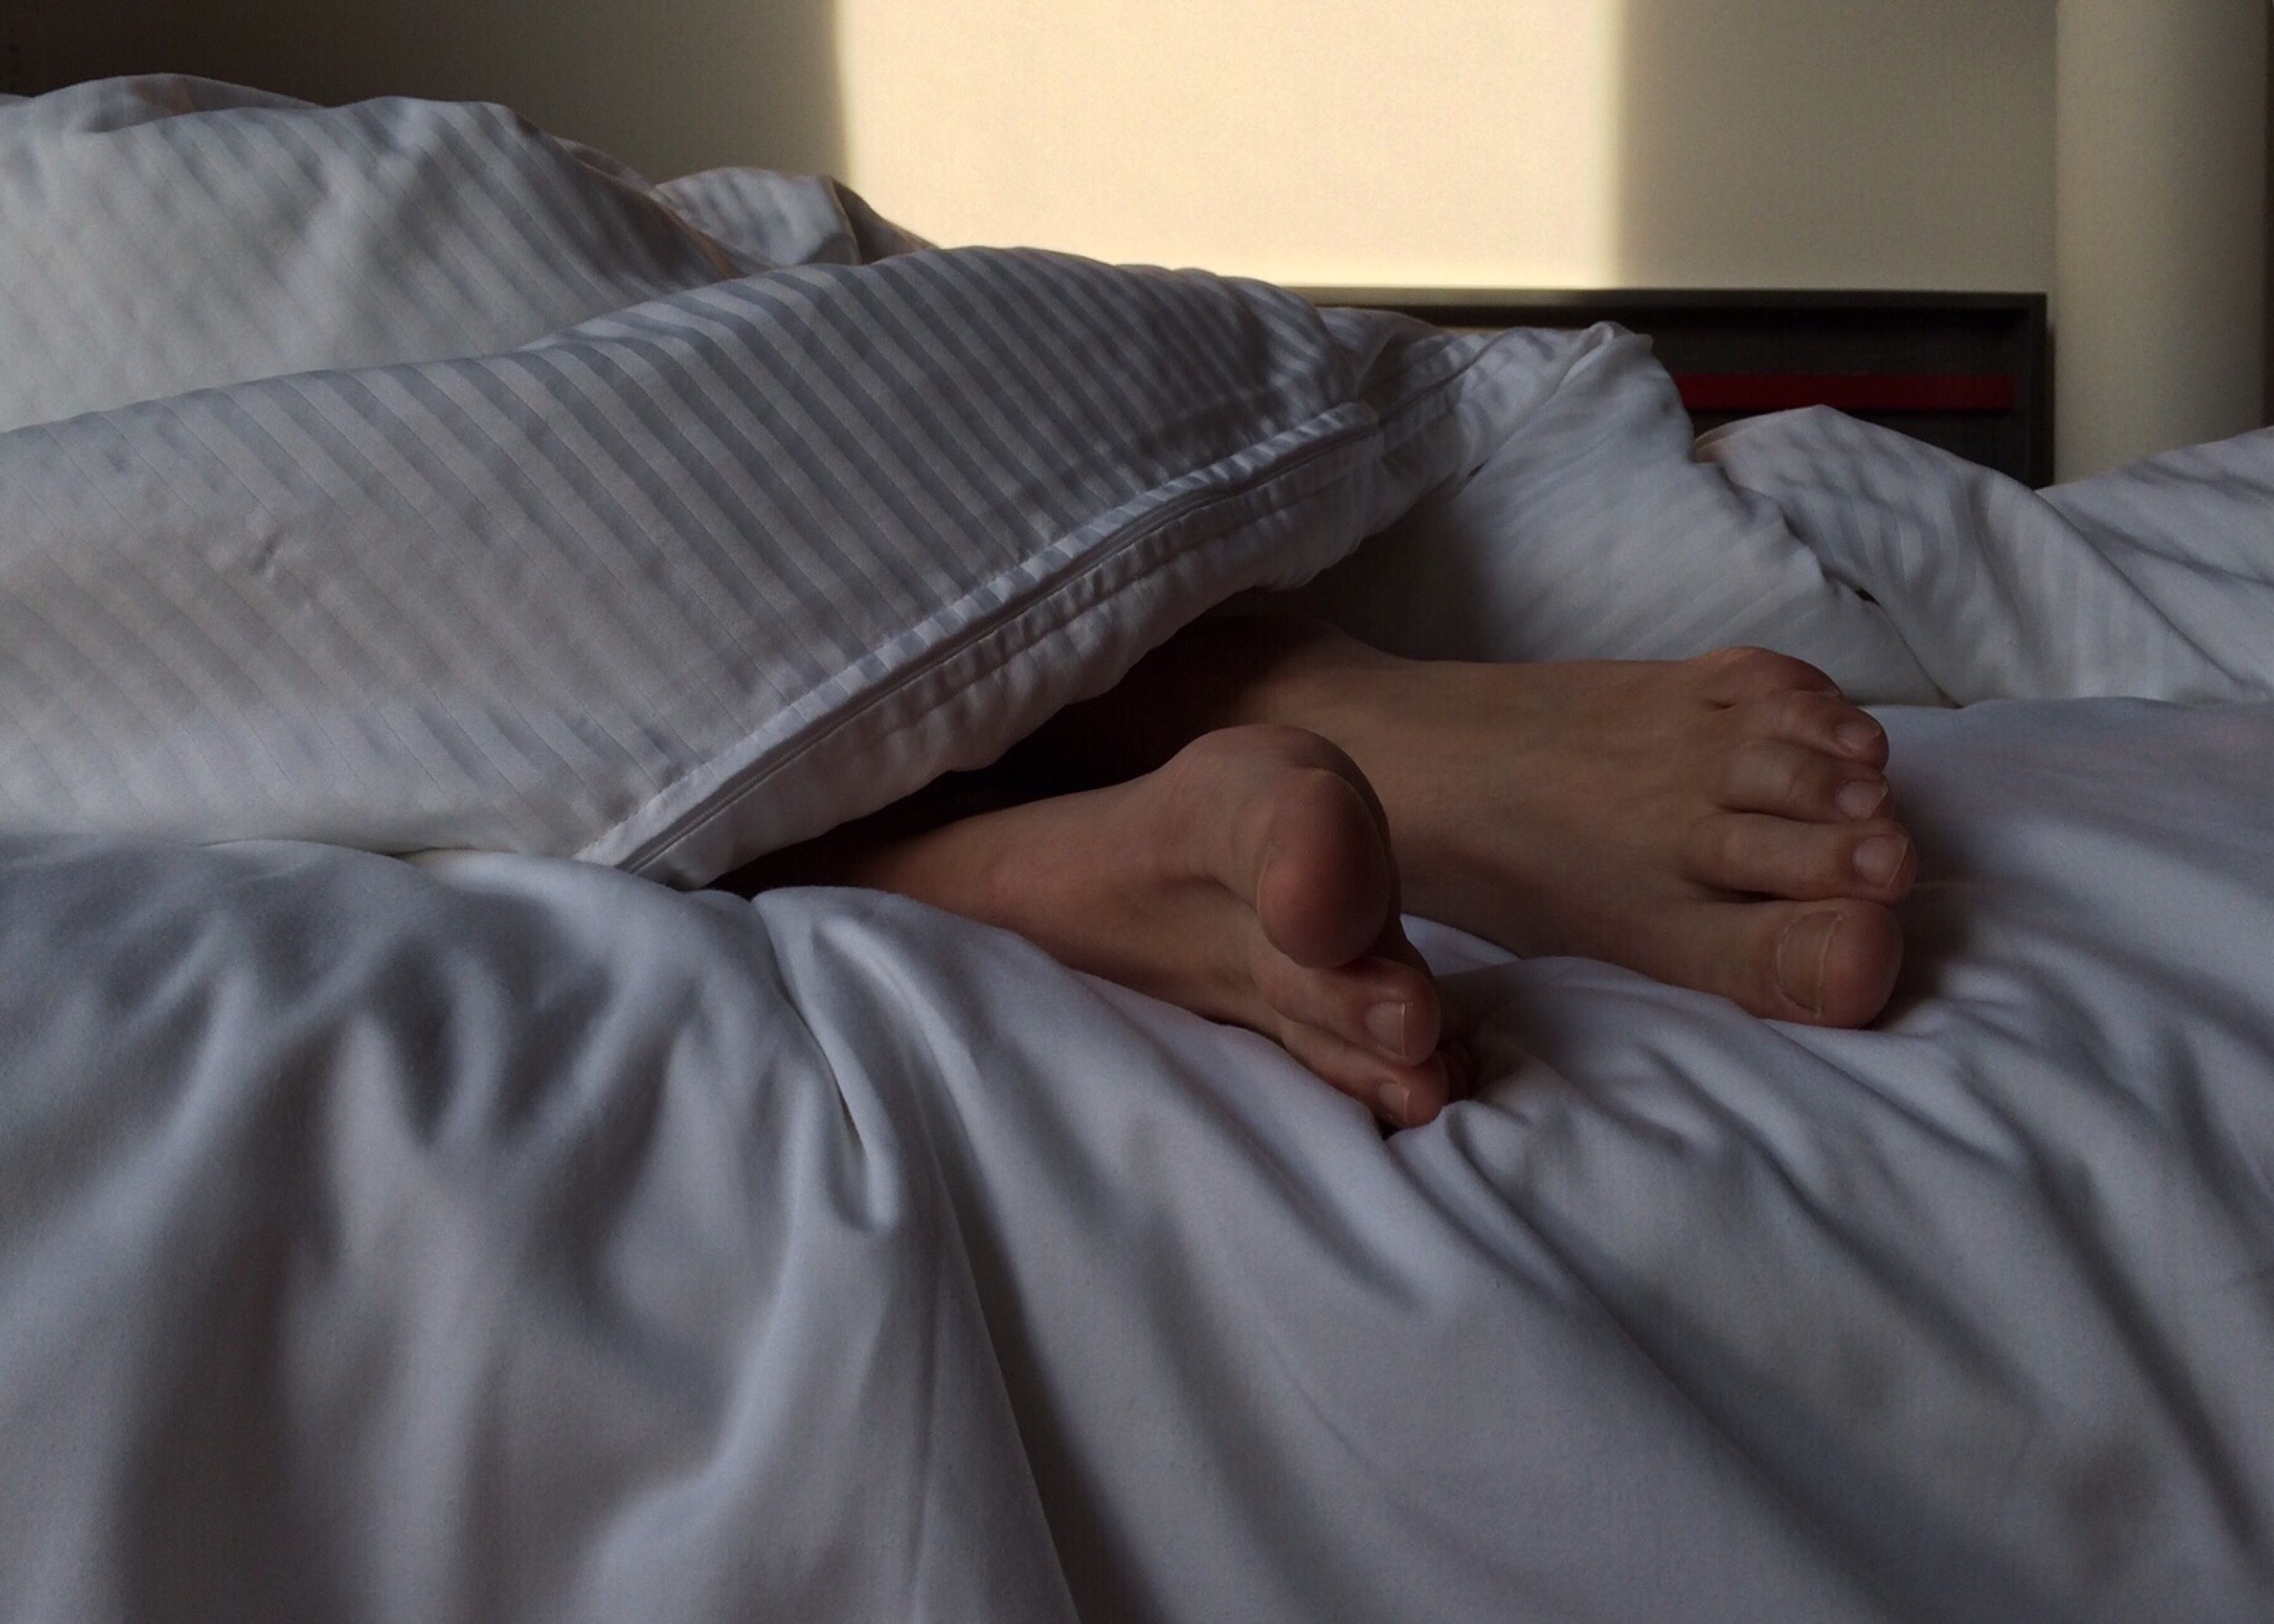
person, feet, male, leg, sleeping, bedroom, muscle, nap, sleep, bed, infant, human action